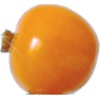
Label: physalis